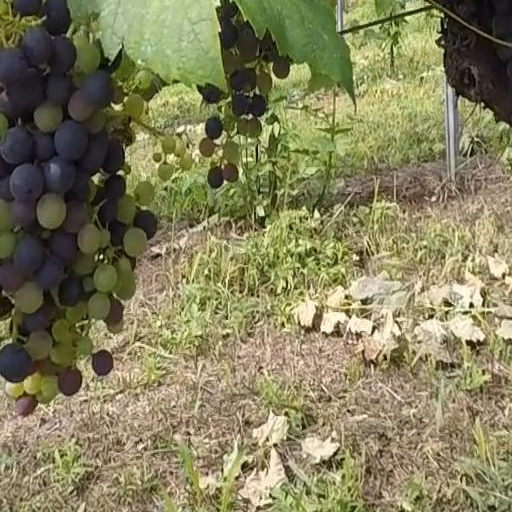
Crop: grape